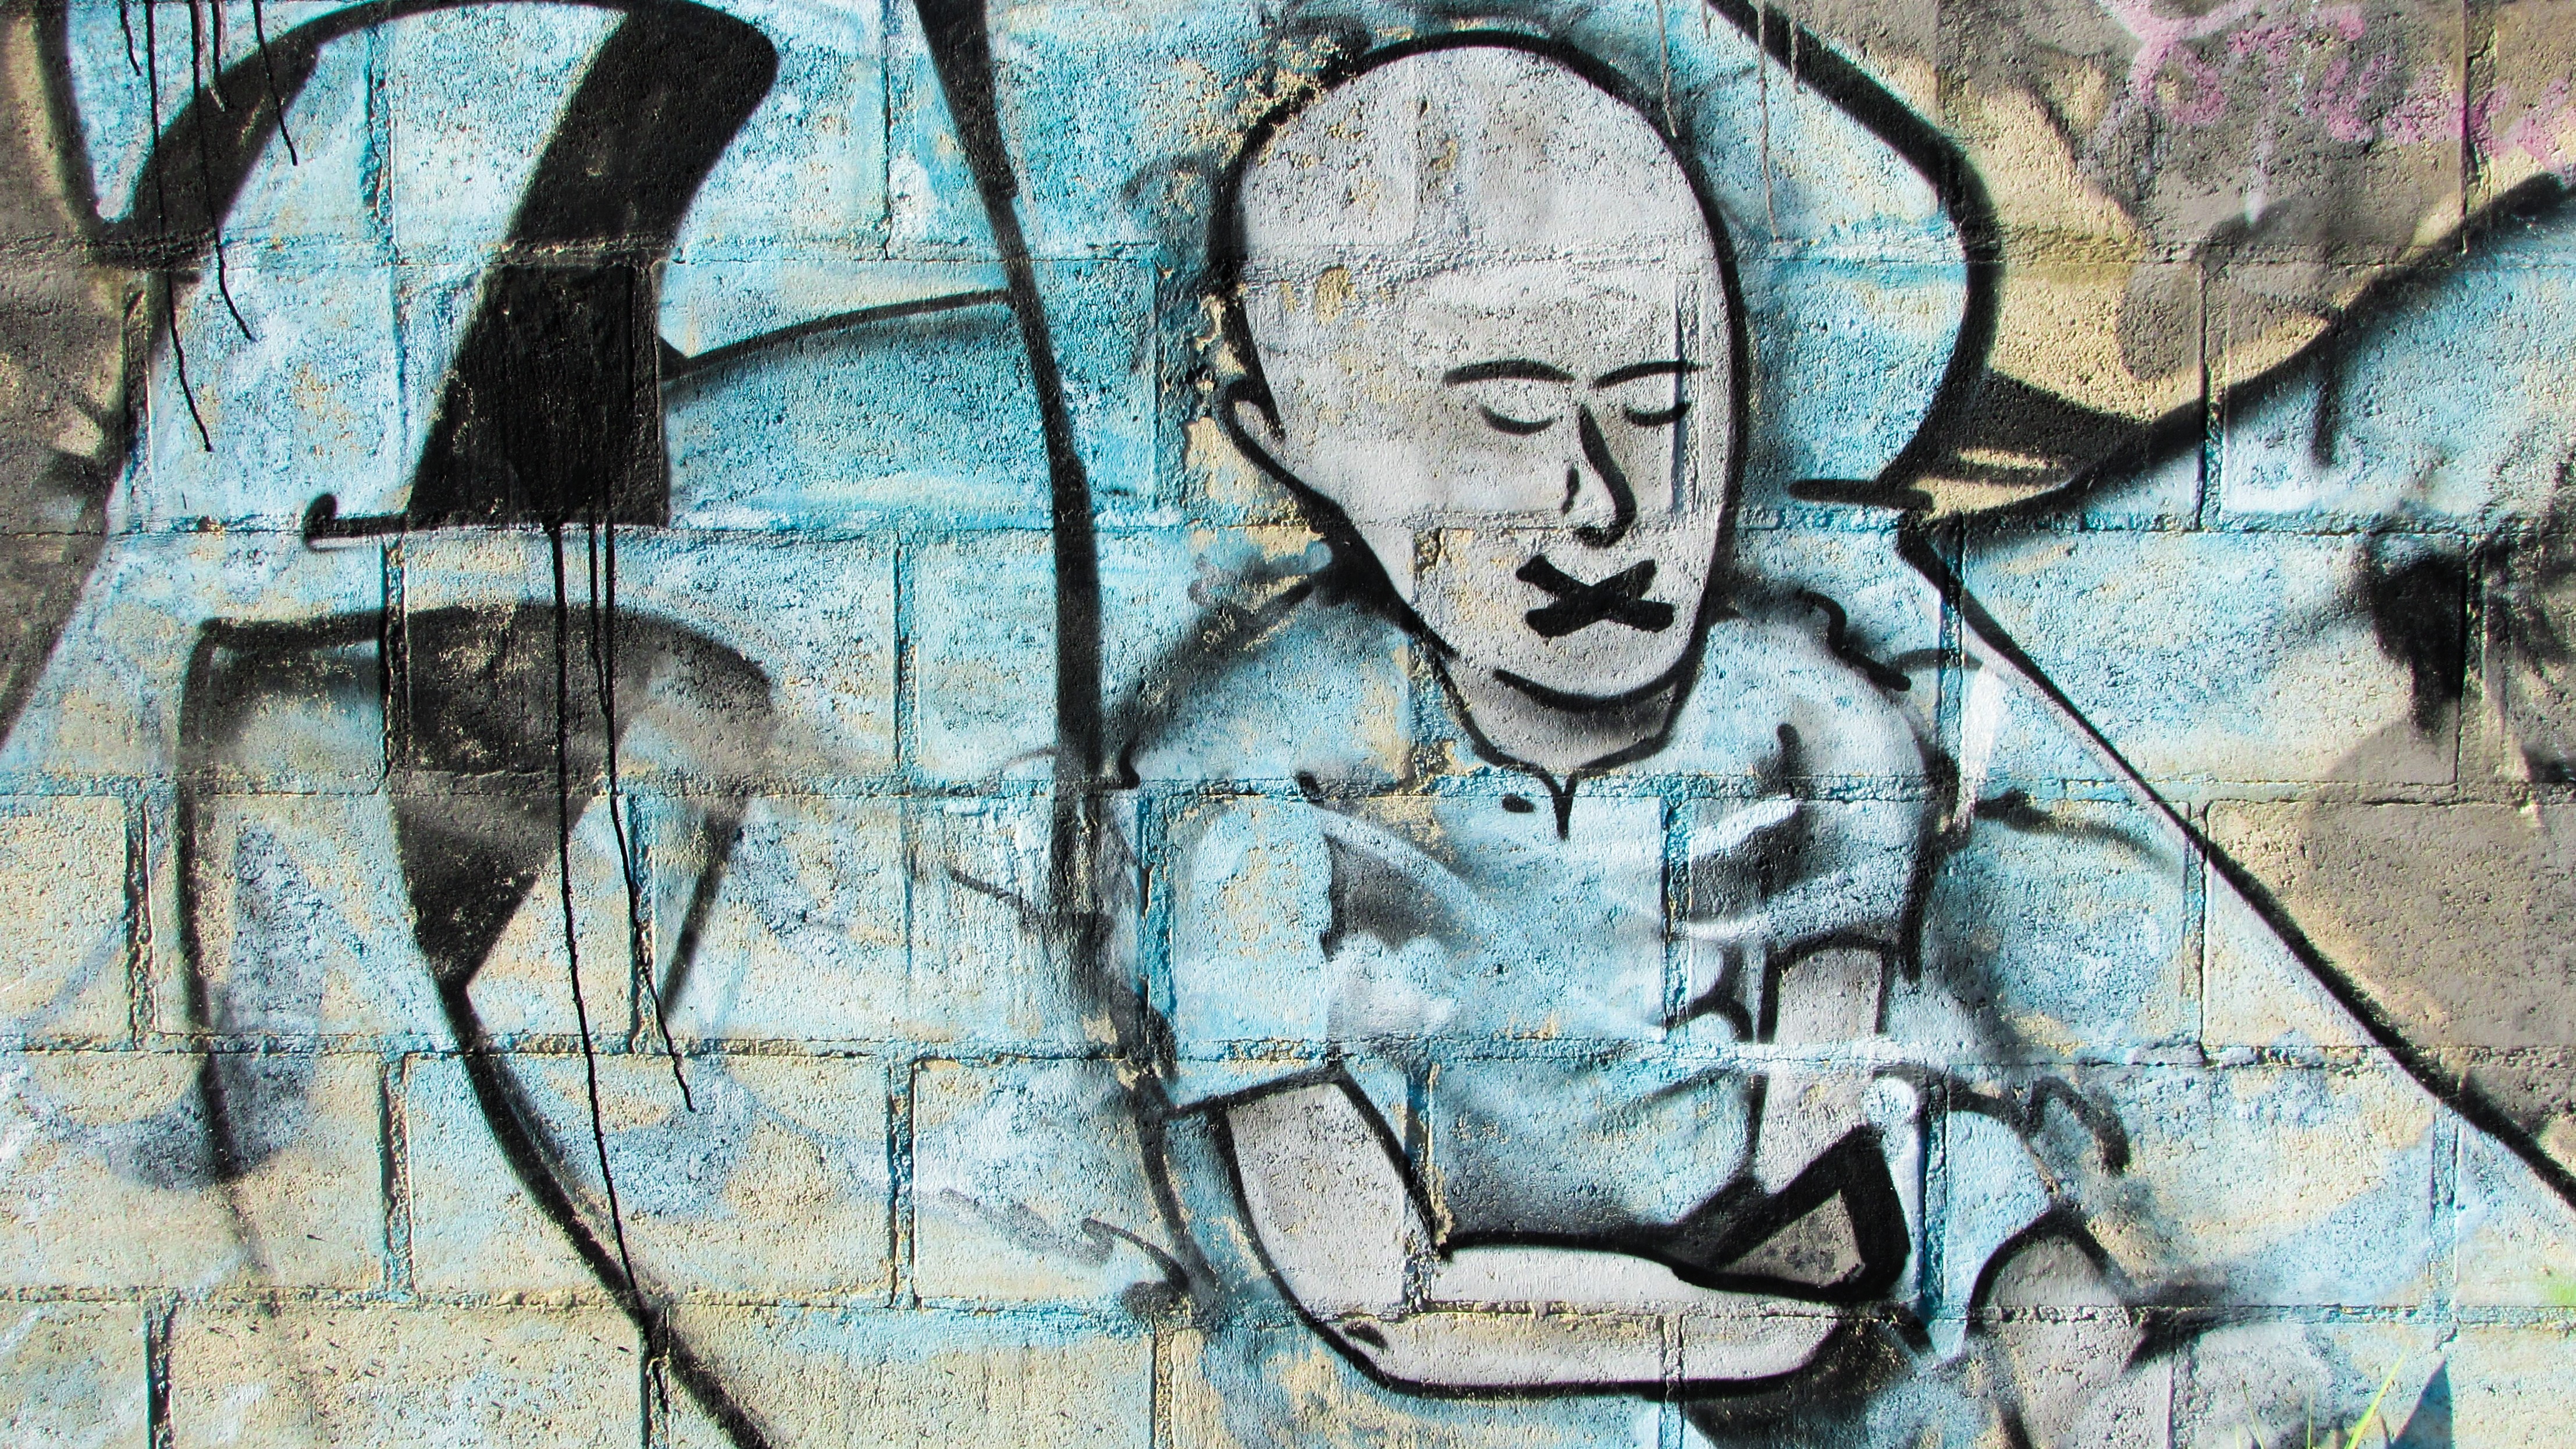
wall, silence, graffiti, street art, art, sketch, mural, oppression, cyprus, modern art, larnaca, victim, censorship